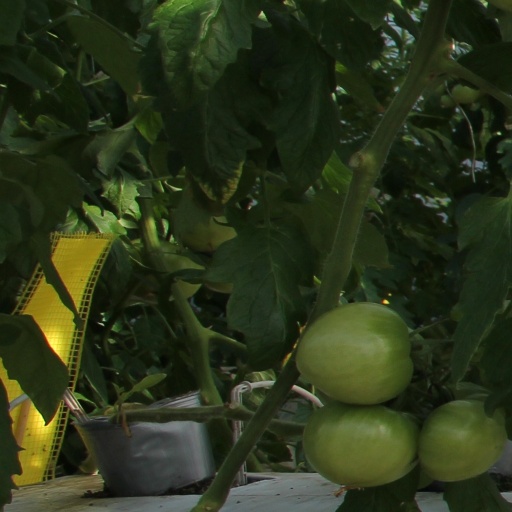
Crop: tomato